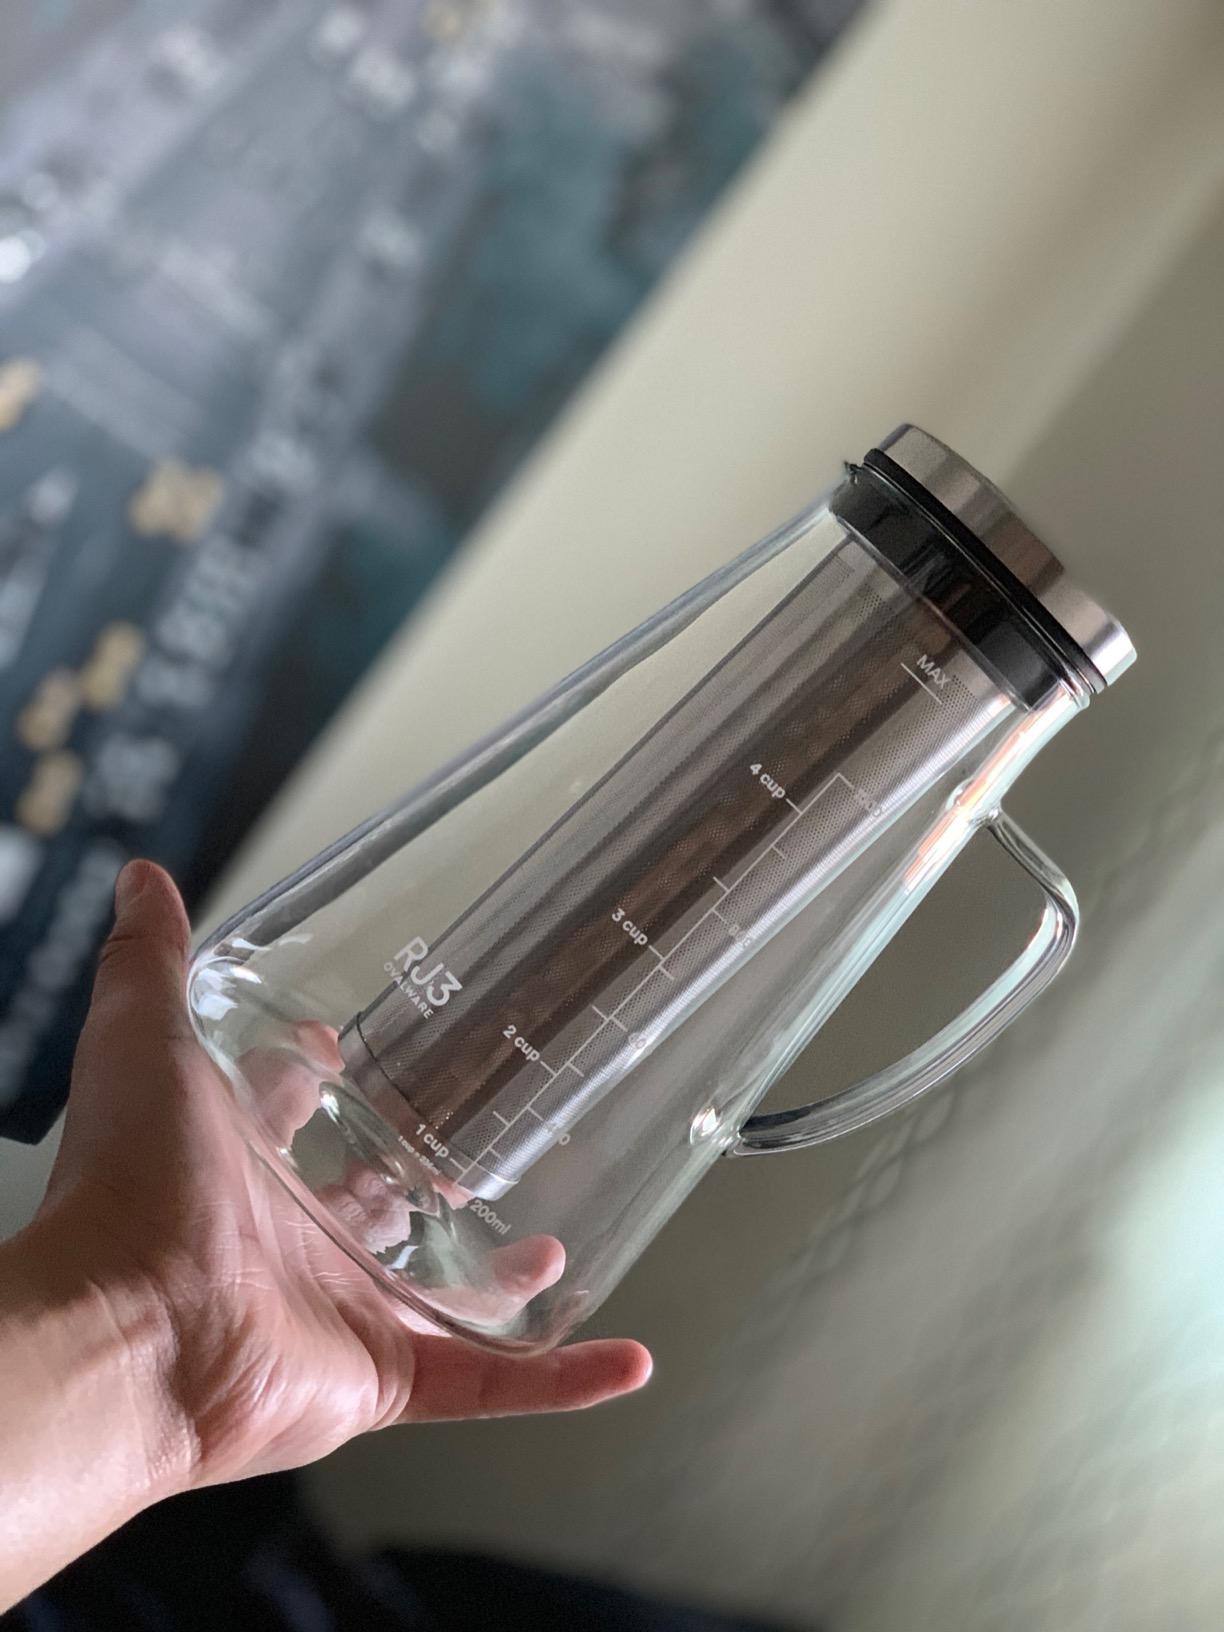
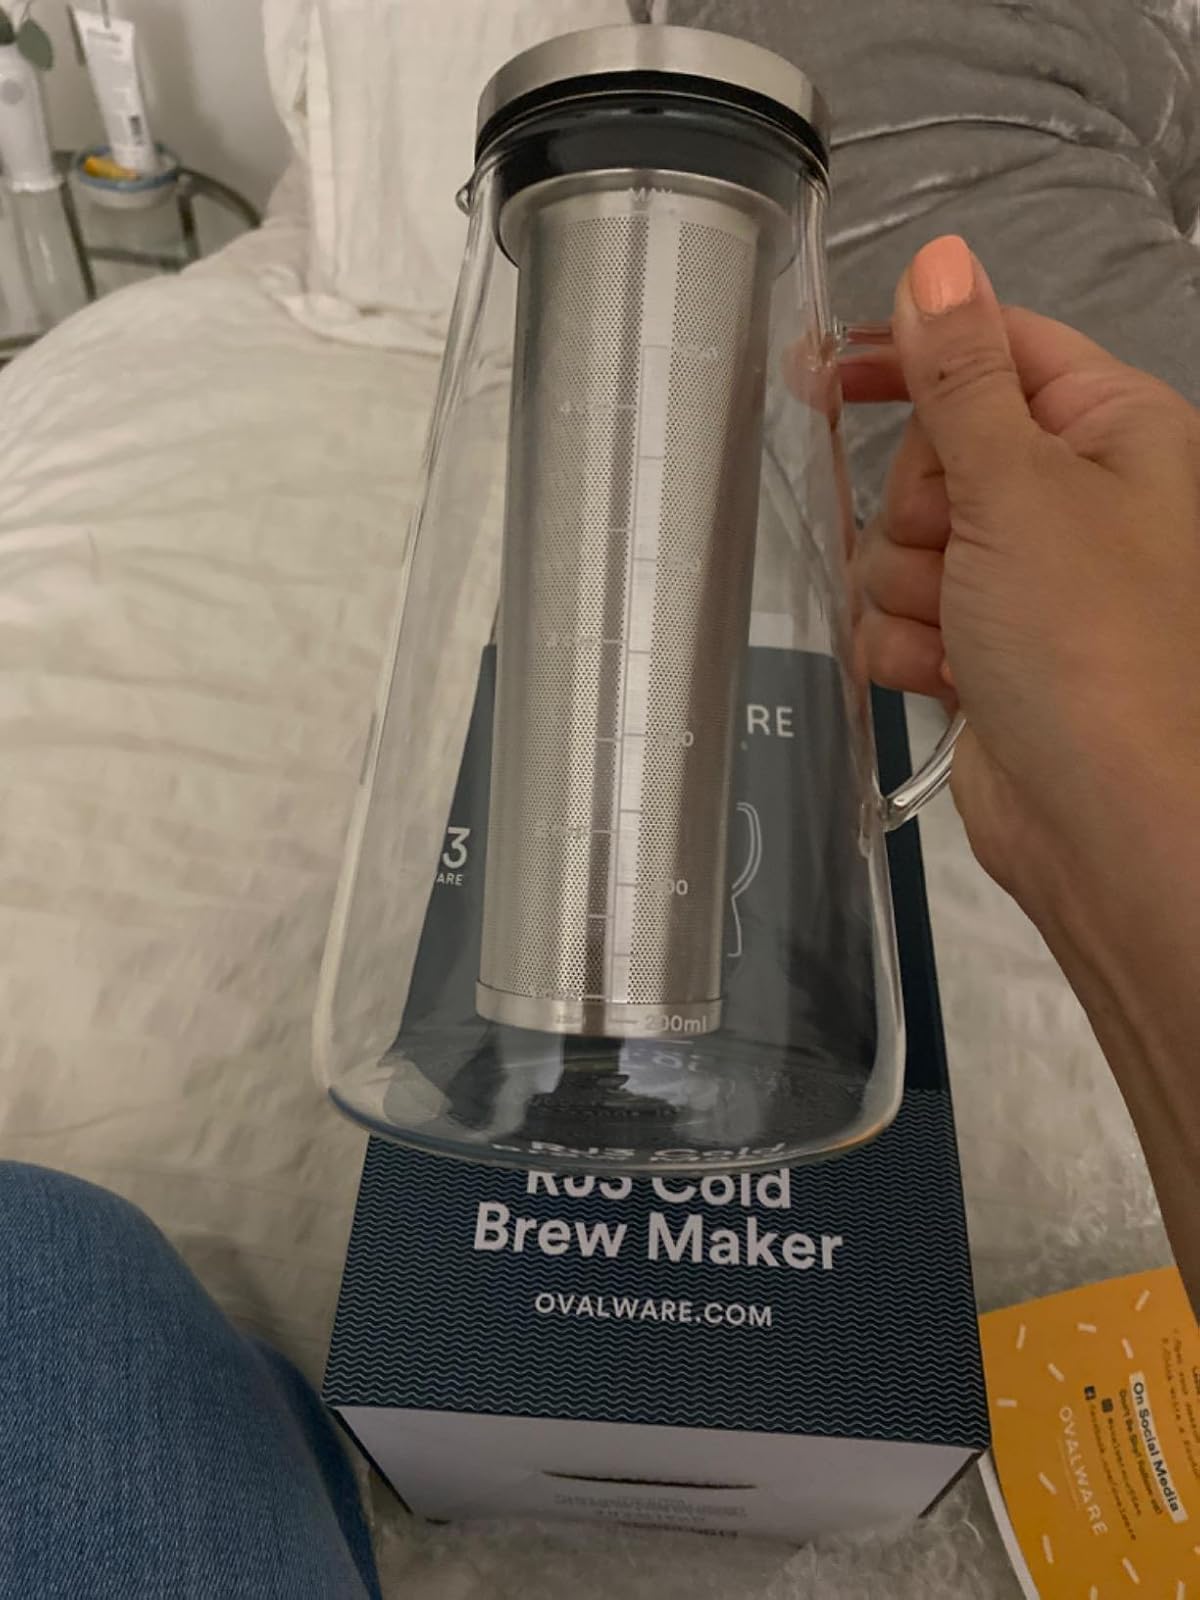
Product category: items_tea
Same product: yes